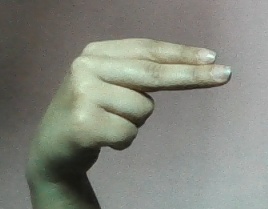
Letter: ain